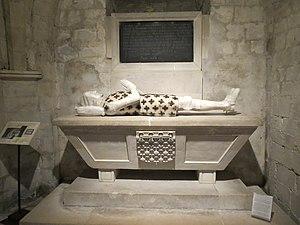
Gisant de Philippe d'Artois.
Cette liste recense les gisants situés en France.